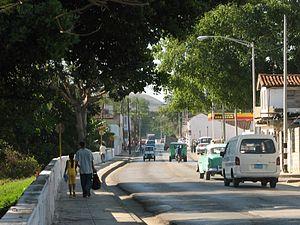
Le réseau routier de Cuba est représenté par 61 000 kilomètres de routes dont 30 000 pavées.